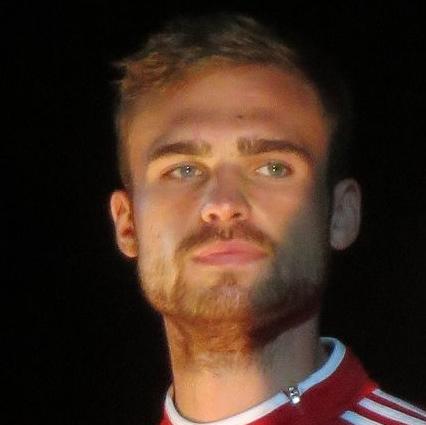
Age: 22